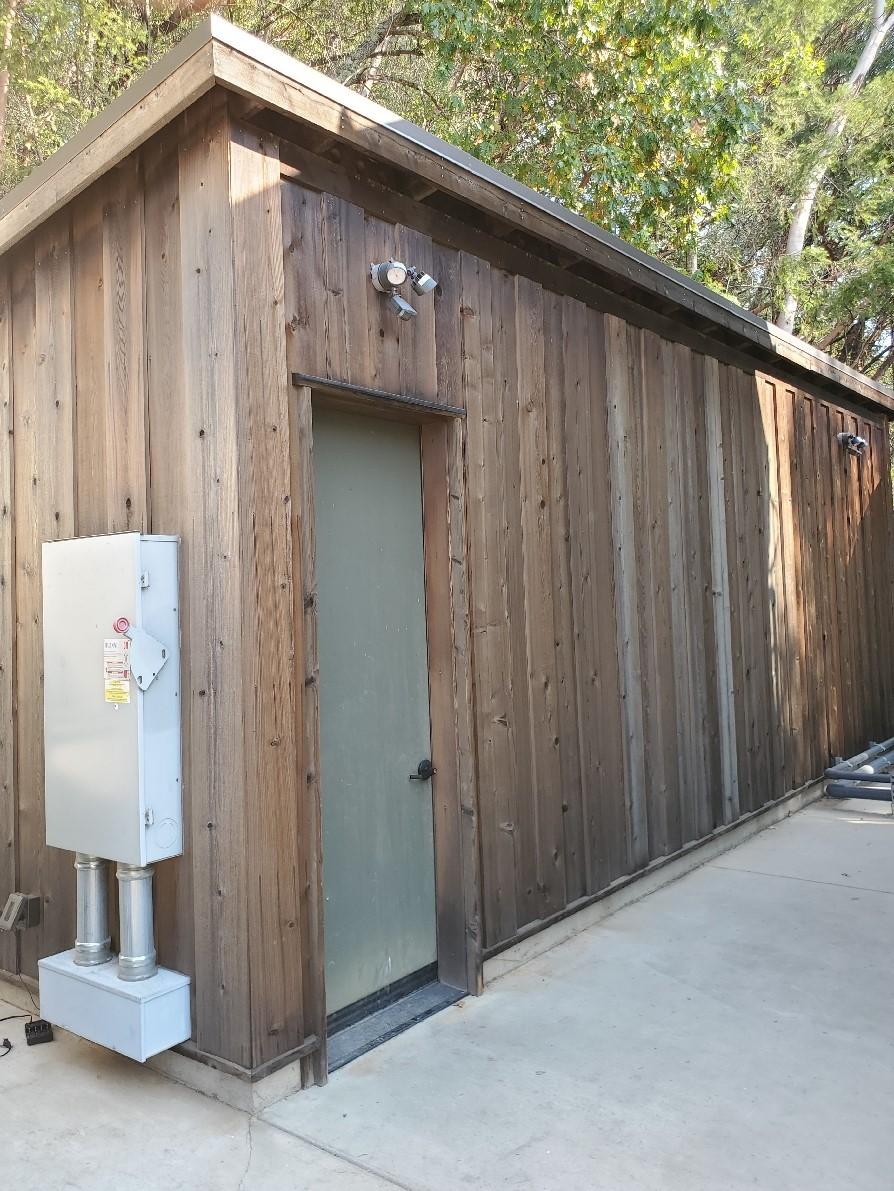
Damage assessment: no_damage